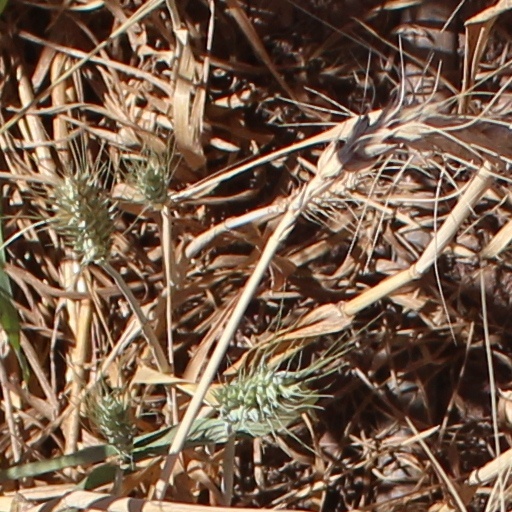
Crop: wheat